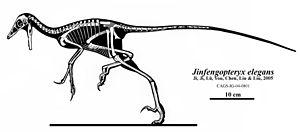
Jinfengopteryx est un genre éteint de dinosaures théropodes du groupe Maniraptora. Ce dinosaure à plumes a été découvert dans la province de Hebei, en Chine. Le membre de Qiatou, l'unité lithostratigraphique de la formation d'Huajiying dans lequel les fossiles ont été recueillis, est d'âge incertain, mais pourrait être corrélé avec le début de la formation d'Yixian plus connue et datée du Crétacé inférieur. Ce dinosaure serait peut-être ainsi âgé d'environ 122 millions d'années.